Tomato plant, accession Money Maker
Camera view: bottom (45 deg); turntable rotation: 120 degrees
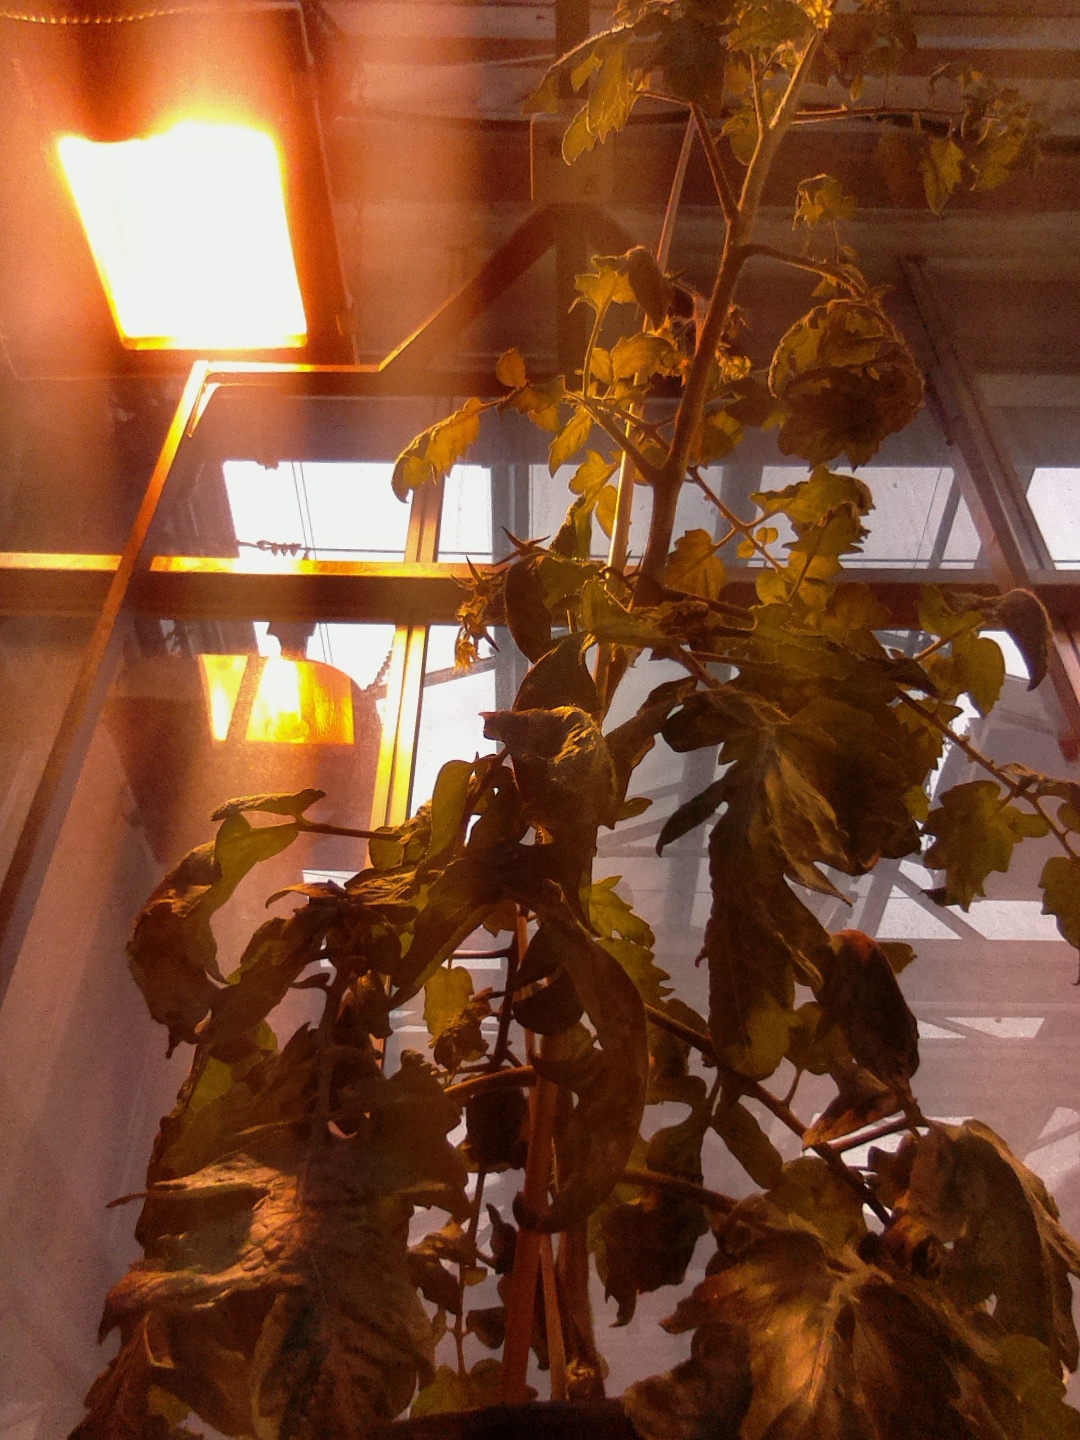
BBCH growth stage 70: Fruits at the main stem or branches visibles